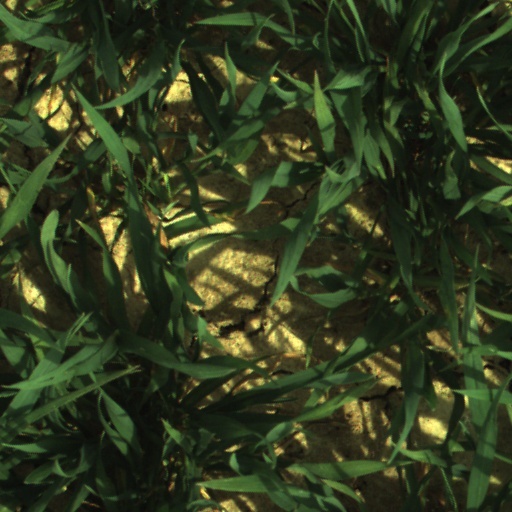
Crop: wheat